Castle of Montegiove

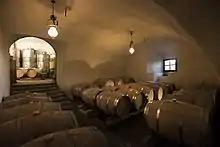
The castle's wine cellars

Still a family-run farm today, the estate covers nearly 1200 hectares of land, covered with olive groves, woods, pastures and vineyards. The principal products of the estate are Orvietano Rosso d.o.c. and Umbria rosso i.g.t wines, extra-virgin olive oil, as well as truffles as the estate has a truffle reserve where two species can be found, the scorzone and uncinato. On the estate's pastures the free range Chianina cattle, the white cows so typical of the area.*